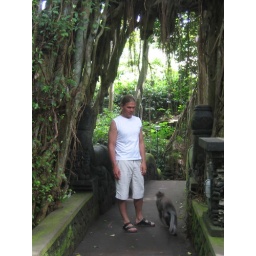
Rauno in monkey forest